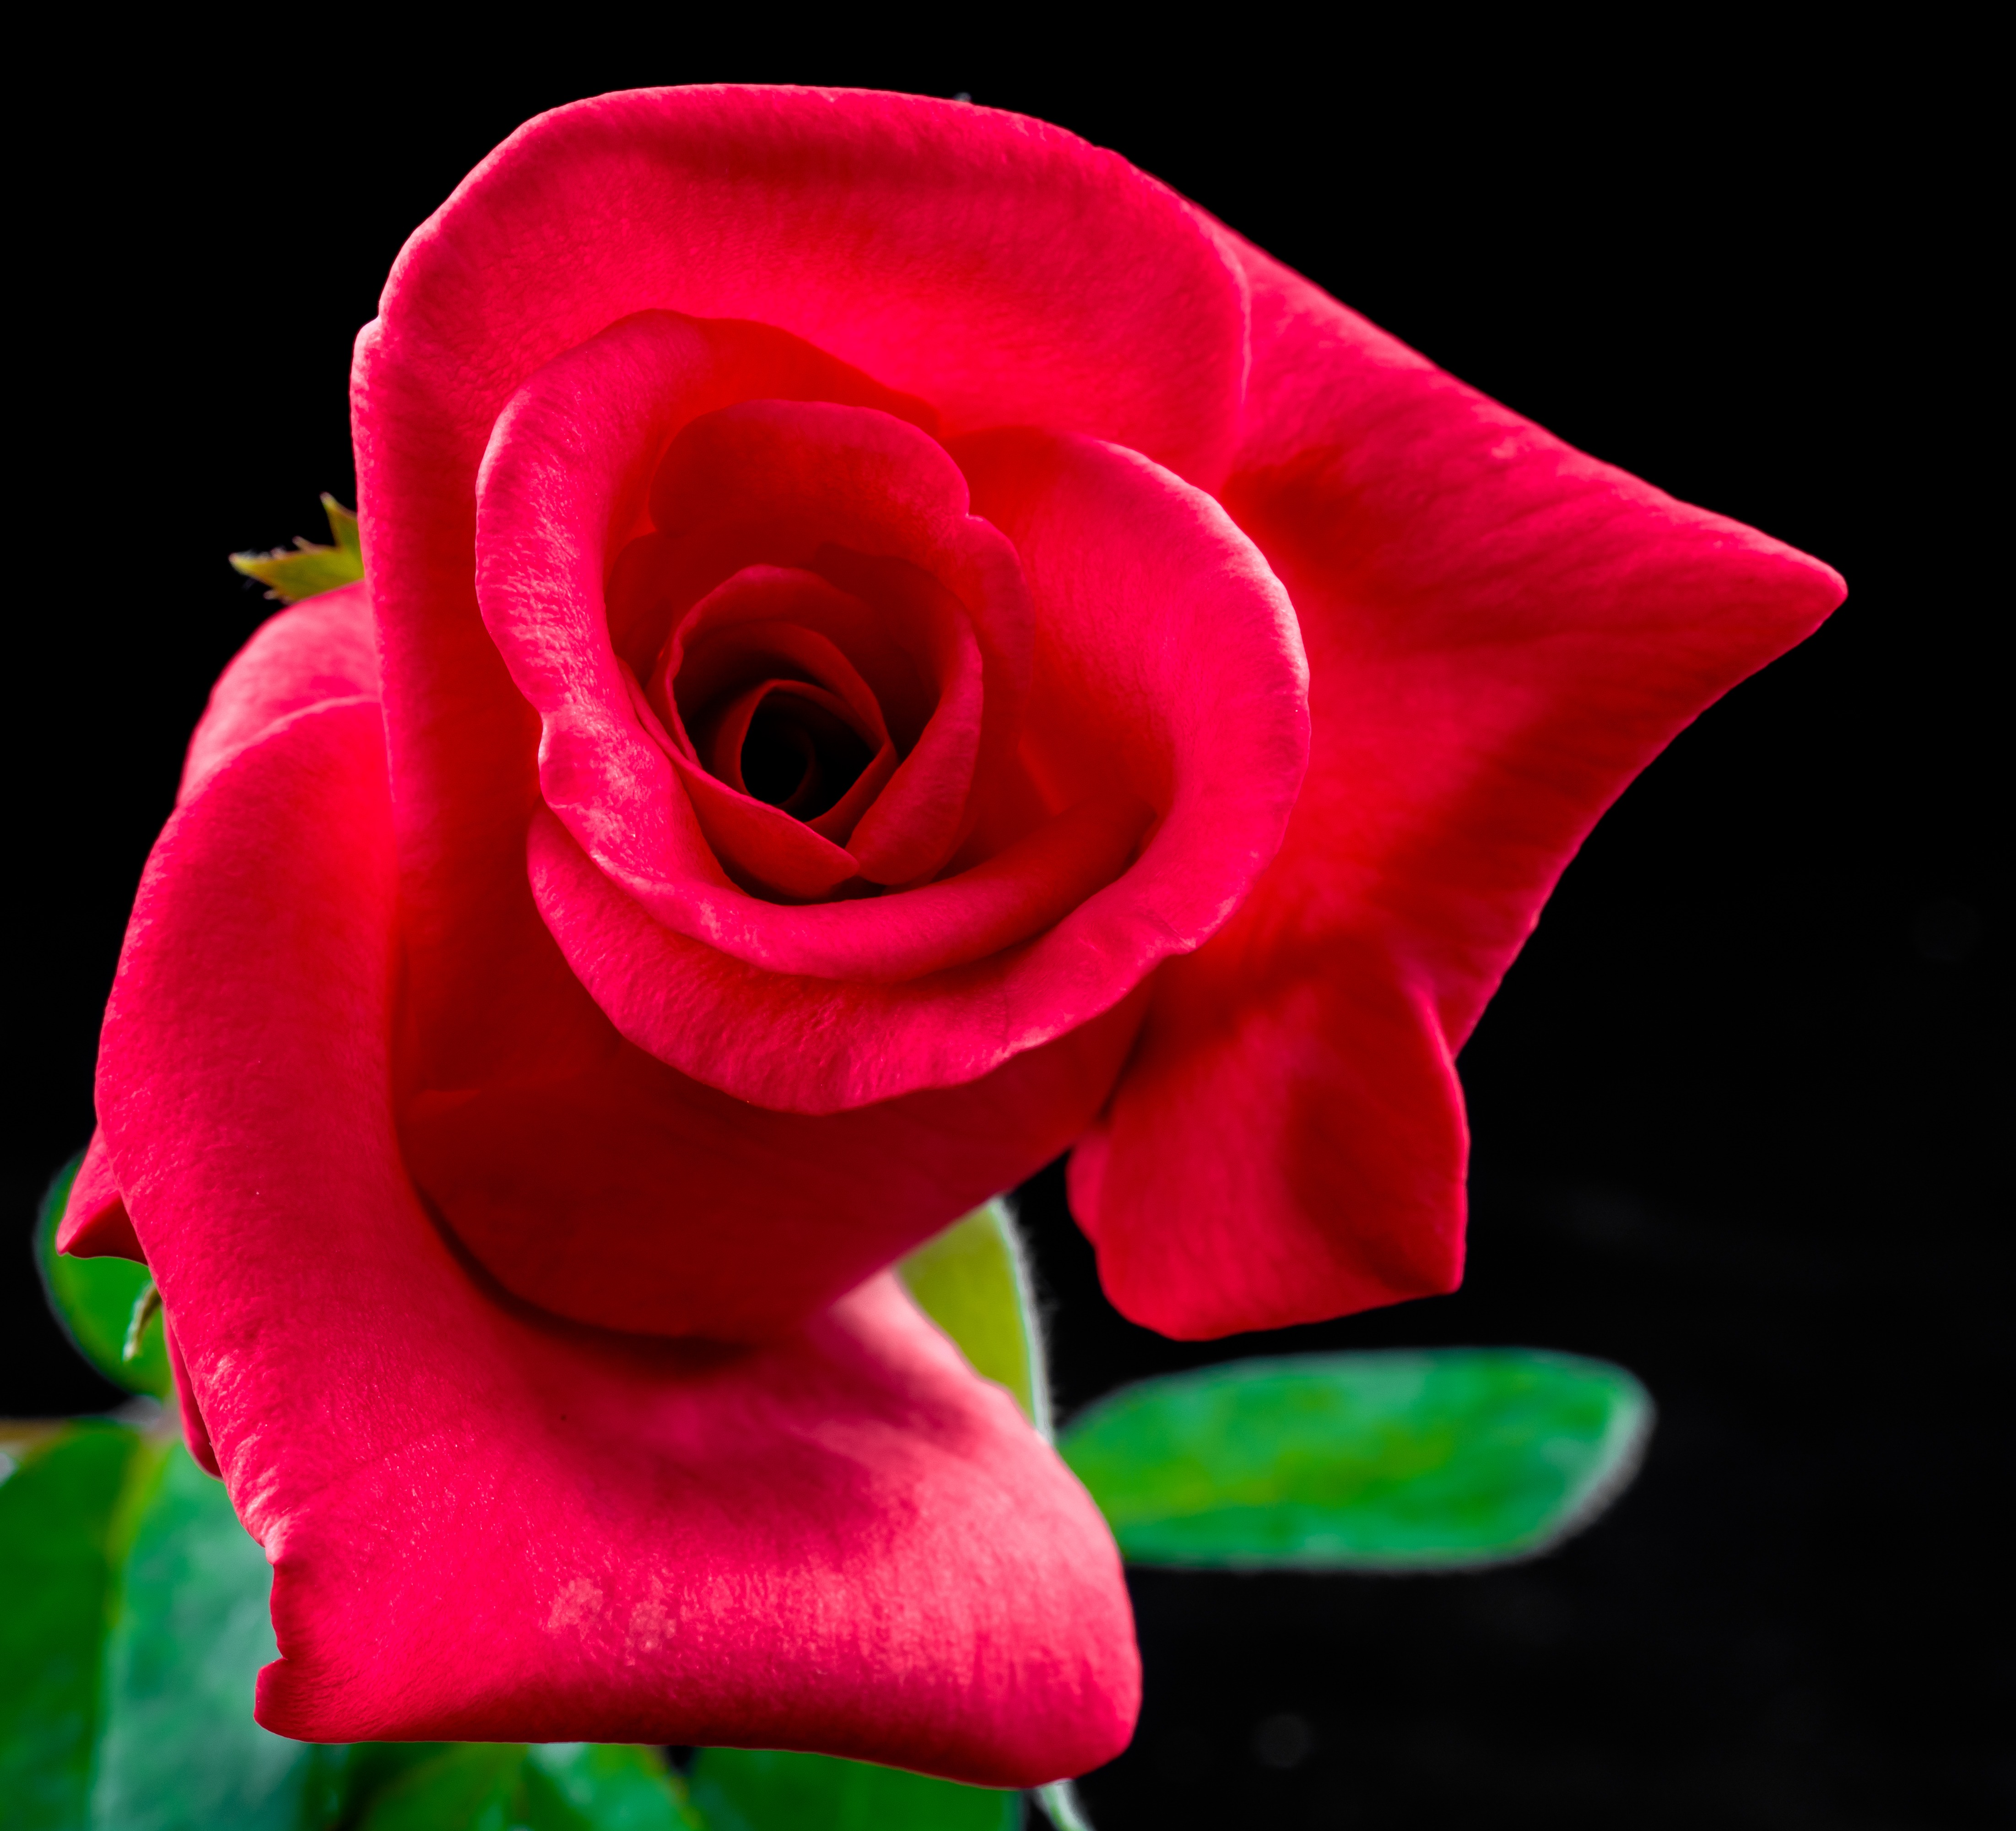
blossom, plant, flower, petal, bloom, rose, red, pink, red rose, macro photography, flowering plant, garden roses, rose family, plant stem, land plant, rose order